Tutankhamun

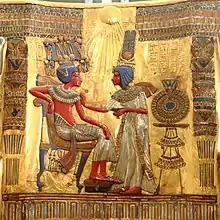
The throne of Tutankhamun, the Aten depicted above

Tutankhamun became pharaoh between eight and nine years of age following the short reigns of Akhenaten's successors Smenkhkare and Neferneferuaten. It is uncertain whether Smenkhkare's reign outlasted Akhenaten's; the female ruler Neferneferuaten is now thought to have either been co-regent shortly before Akhenaten's death and to have had a sole reign of 2 or 3 years prior to the accession of Tutankhamun according to Athena van der Perre and Nozumu Kawai.. On acceding to the throne, Tutankhamun took the throne name Nebkheperure. He reigned for about nine years.